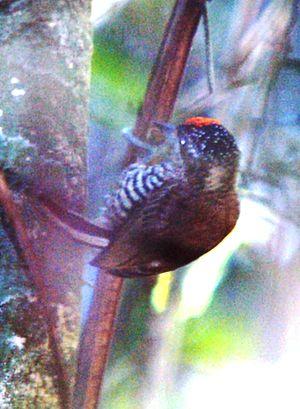
Les picumnes sont des petits oiseaux proches des pics constituant la sous-famille des Picumninae.